Frederick Dobson Middleton

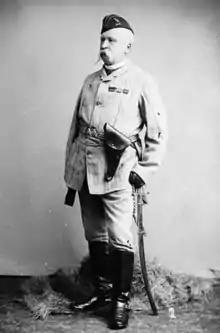
Sir Frederick Middleton

Sir Frederick Dobson Middleton (4 November 1825 – 25 January 1898) was a British general noted for his service throughout the Empire and particularly in the North-West Rebellion in Canada.